Dam removal

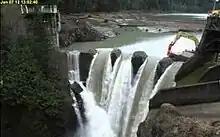
Here five notches can be seen at the Glines Canyon Dam as it was removed in a multi-year process.

Sediment can be tested before it is released to determine if it will be harmful to the landscape below the dam. Dam removal can have adverse consequences if this is not done. For example, when the Fort Edward Dam on the Hudson River was removed in the 1970s, PCBs in the sediment were released, affecting human and wildlife health downstream.